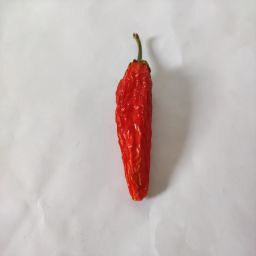
Crop: New Mexico Green Chile
Quality: Dried